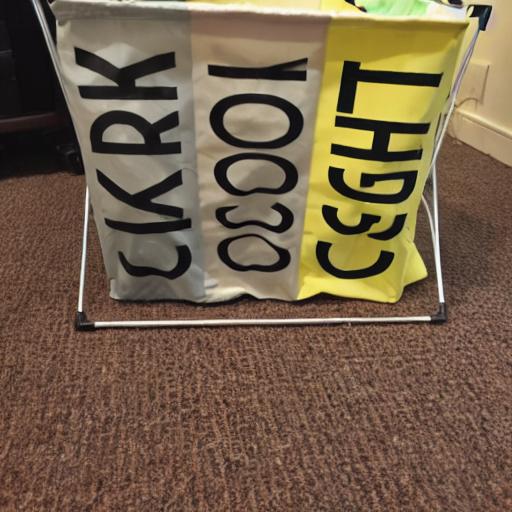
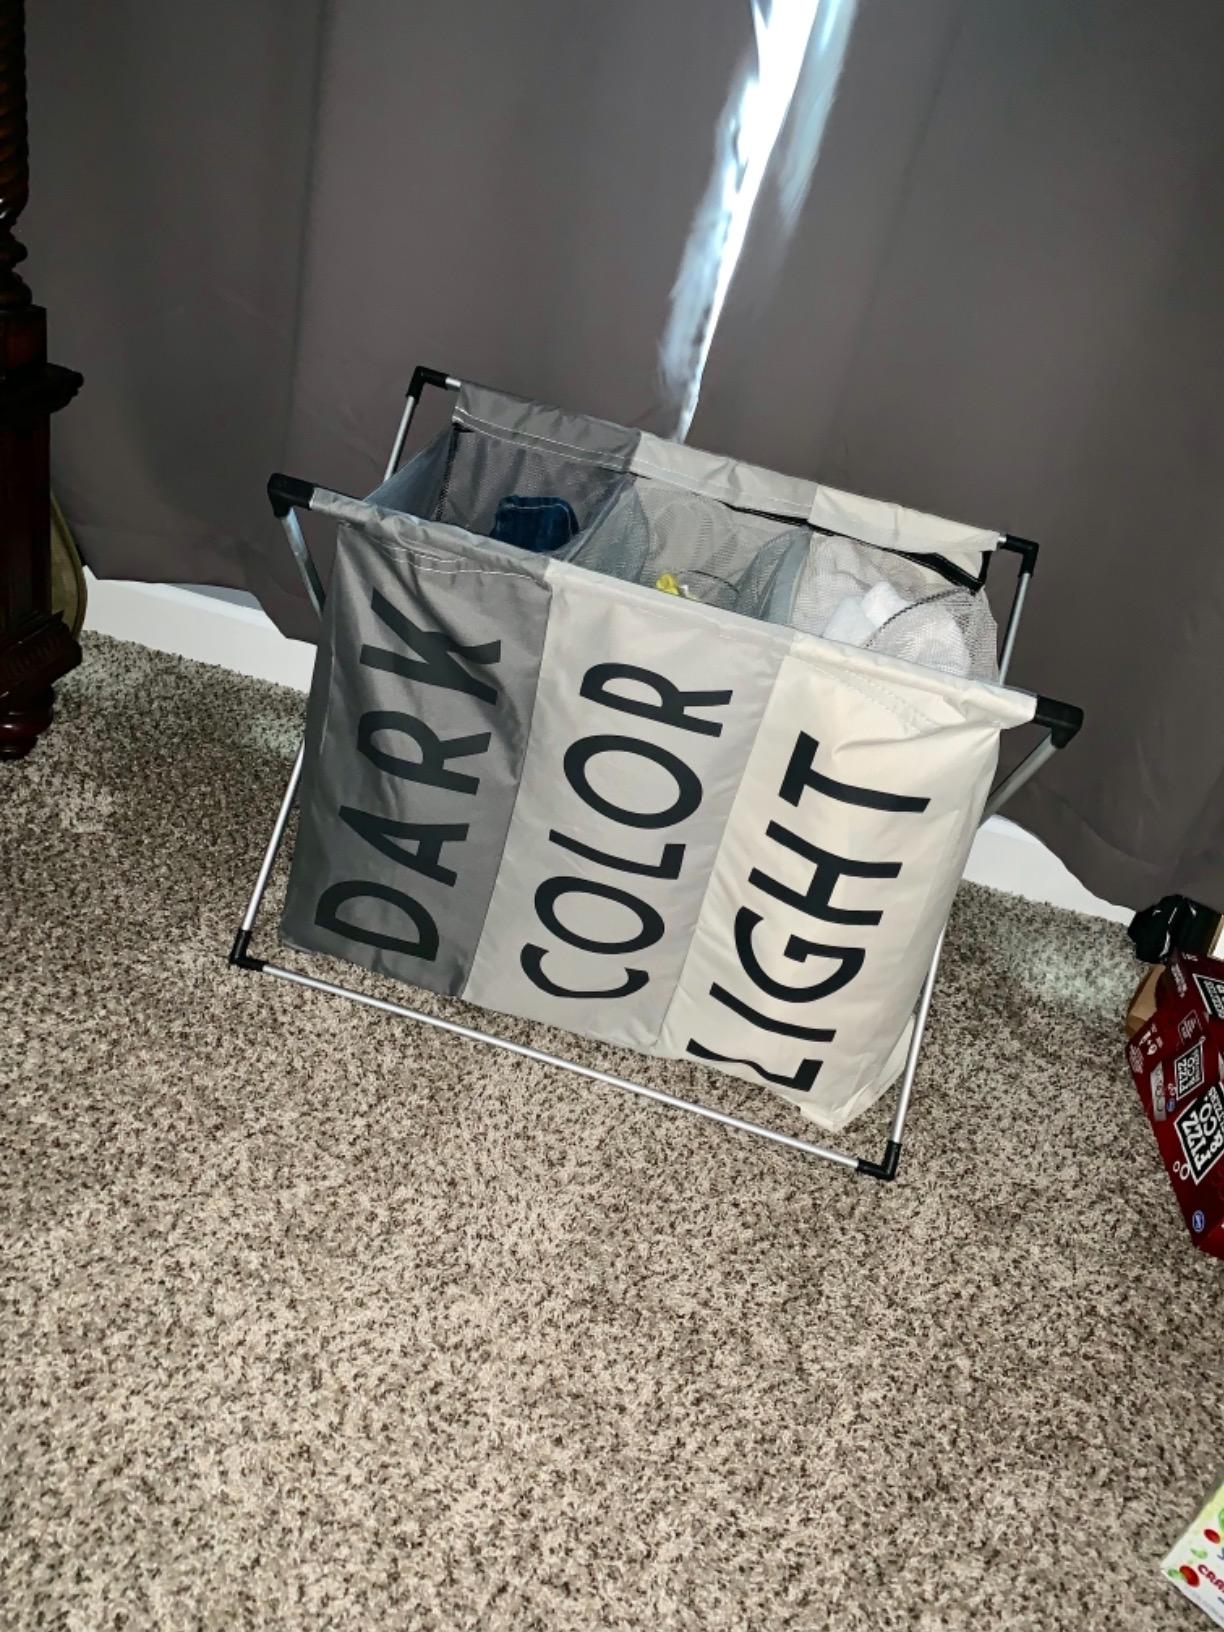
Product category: items_hamper
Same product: no